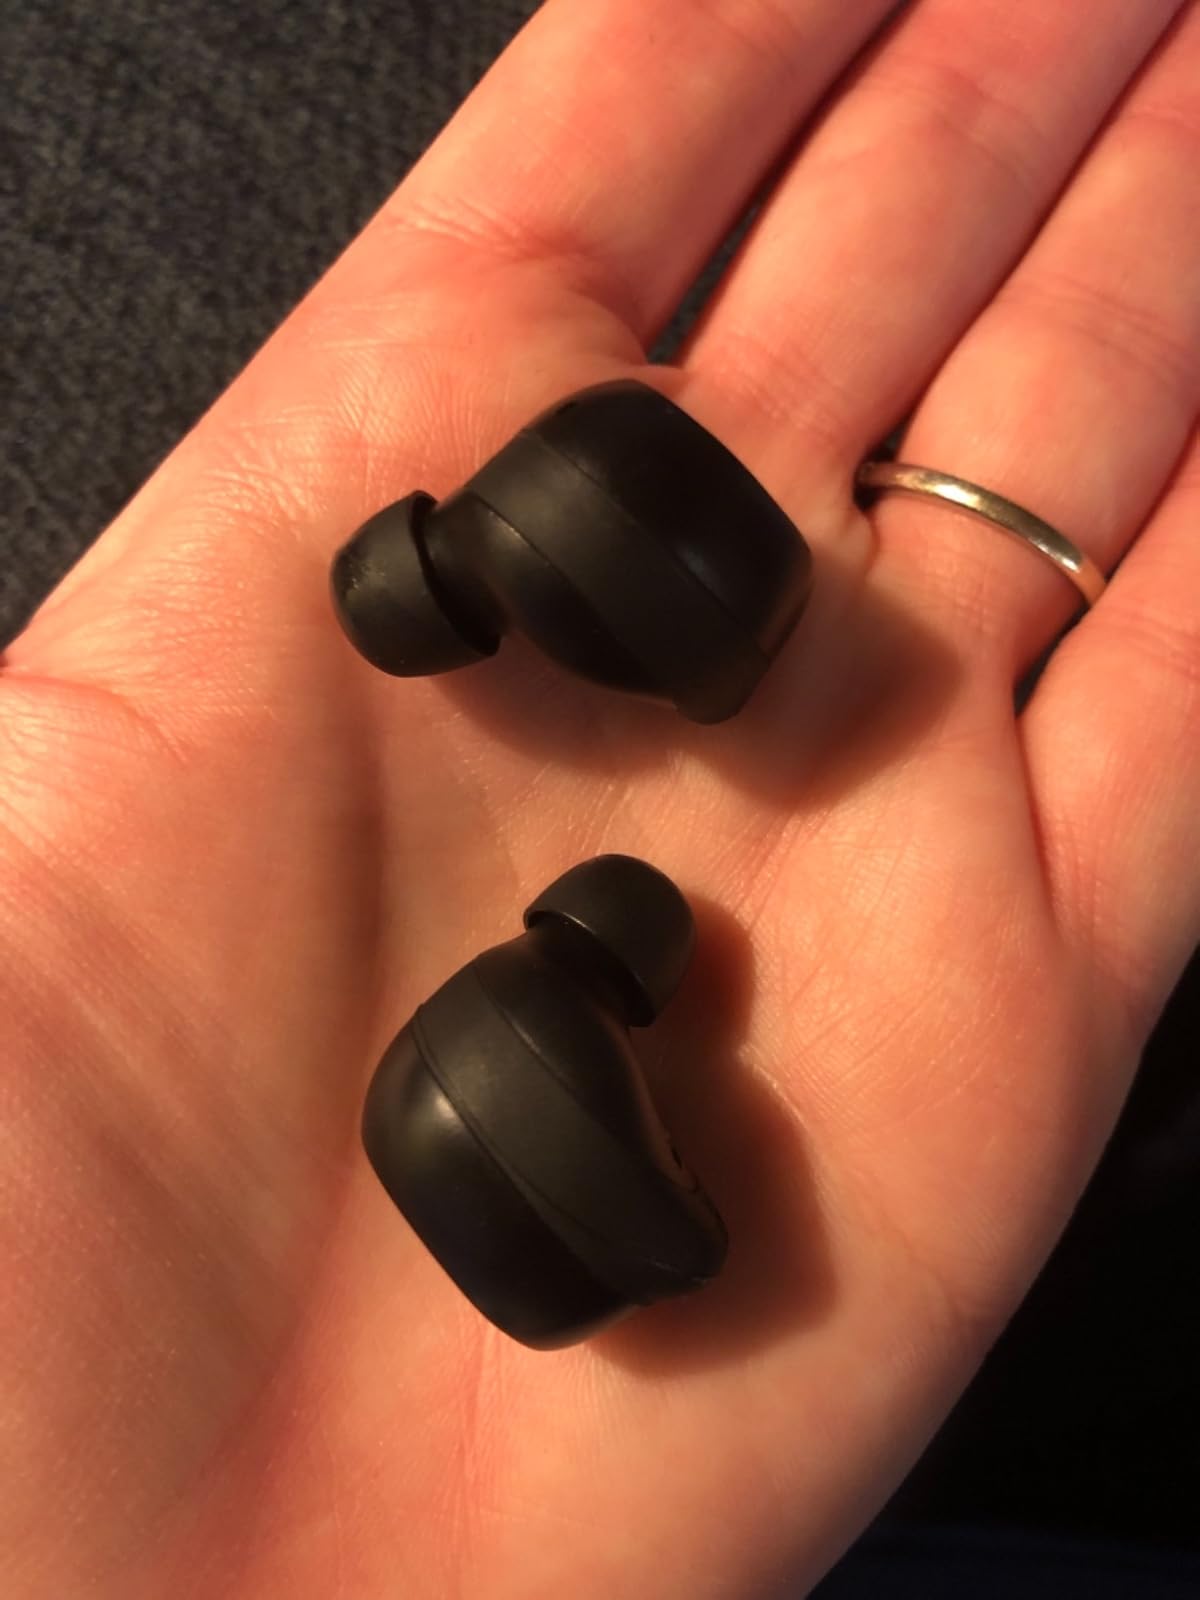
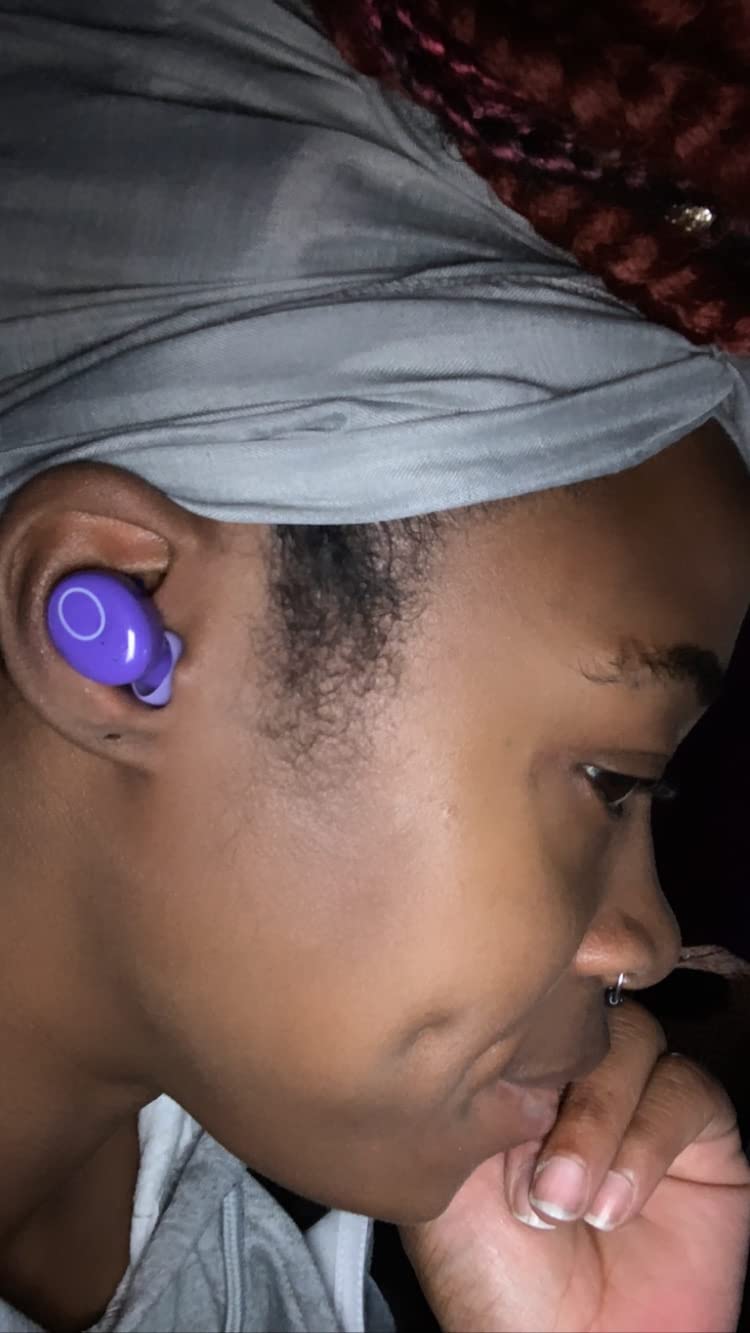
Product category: earbuds
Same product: no